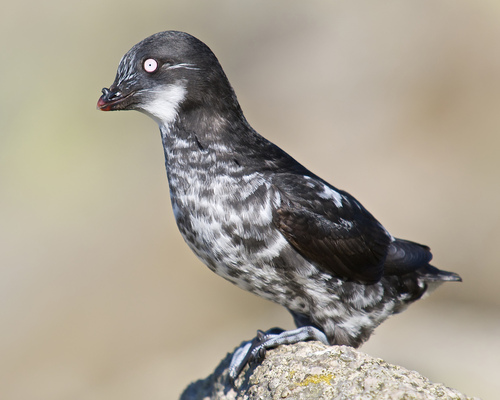
this is a peculiar looking bird with black and white specks
this is a white bird with black spots and a white eye.
a bird with a short bill, bright eyes, a mottled underside, and small wings compared to its large head and long legs.
a black and white bird with white eyes and red at the end of it's bill.
this is a black and white spotted bird with a white throat and eye.
this particular bird has a black and white belly and orange eyes
this bird has wings that are black and white and has a small bill
this bird is black with white and has a very short beak.
this bird has wings that are black and has a spotted belly
this bird has wings that are black and has a spotted belly
Species: Least Auklet